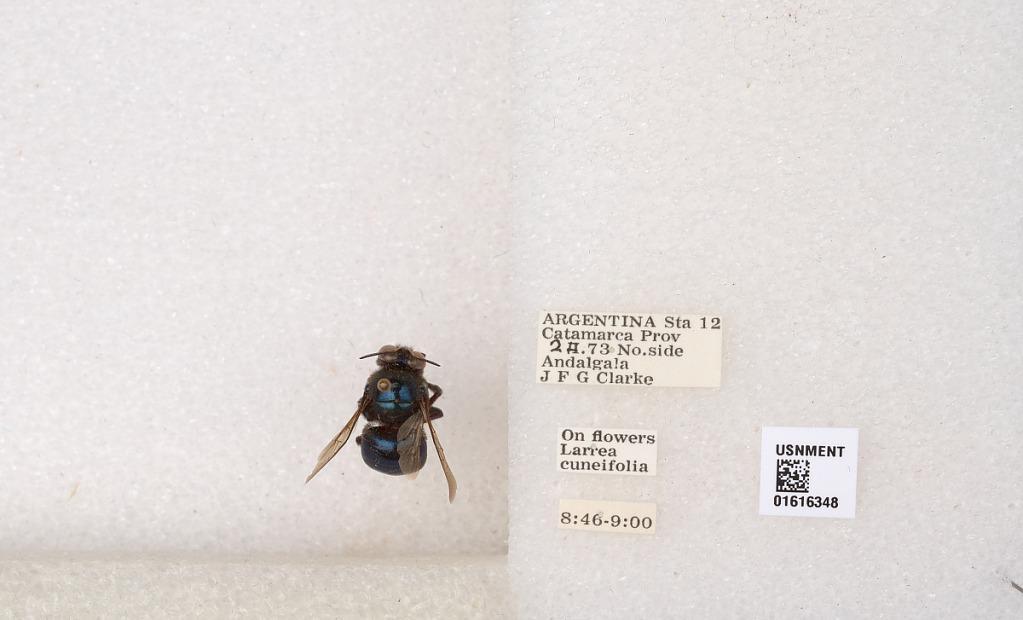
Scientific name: Xylocopa (Schonnherria) splendidula Lepeletier
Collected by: J. Clarke
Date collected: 1973-2-2
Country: Argentina
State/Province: Catamarca
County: Andalgala
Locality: Sta. 12, No. side Andalgala